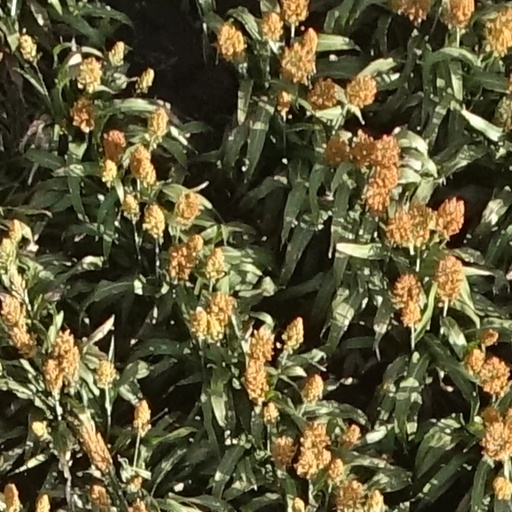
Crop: sorghum